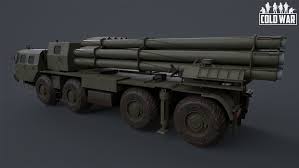
Label: Self Propelled Artillery